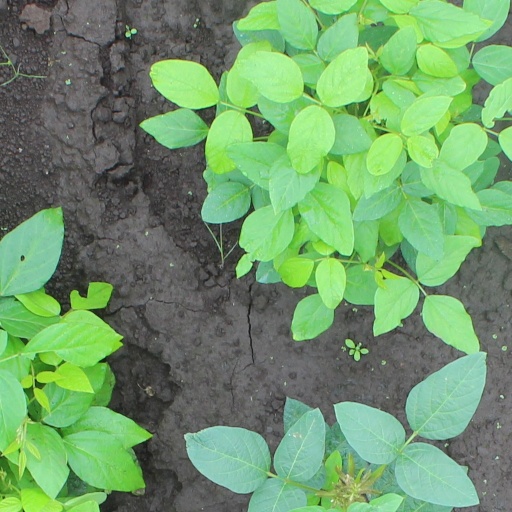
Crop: soybean